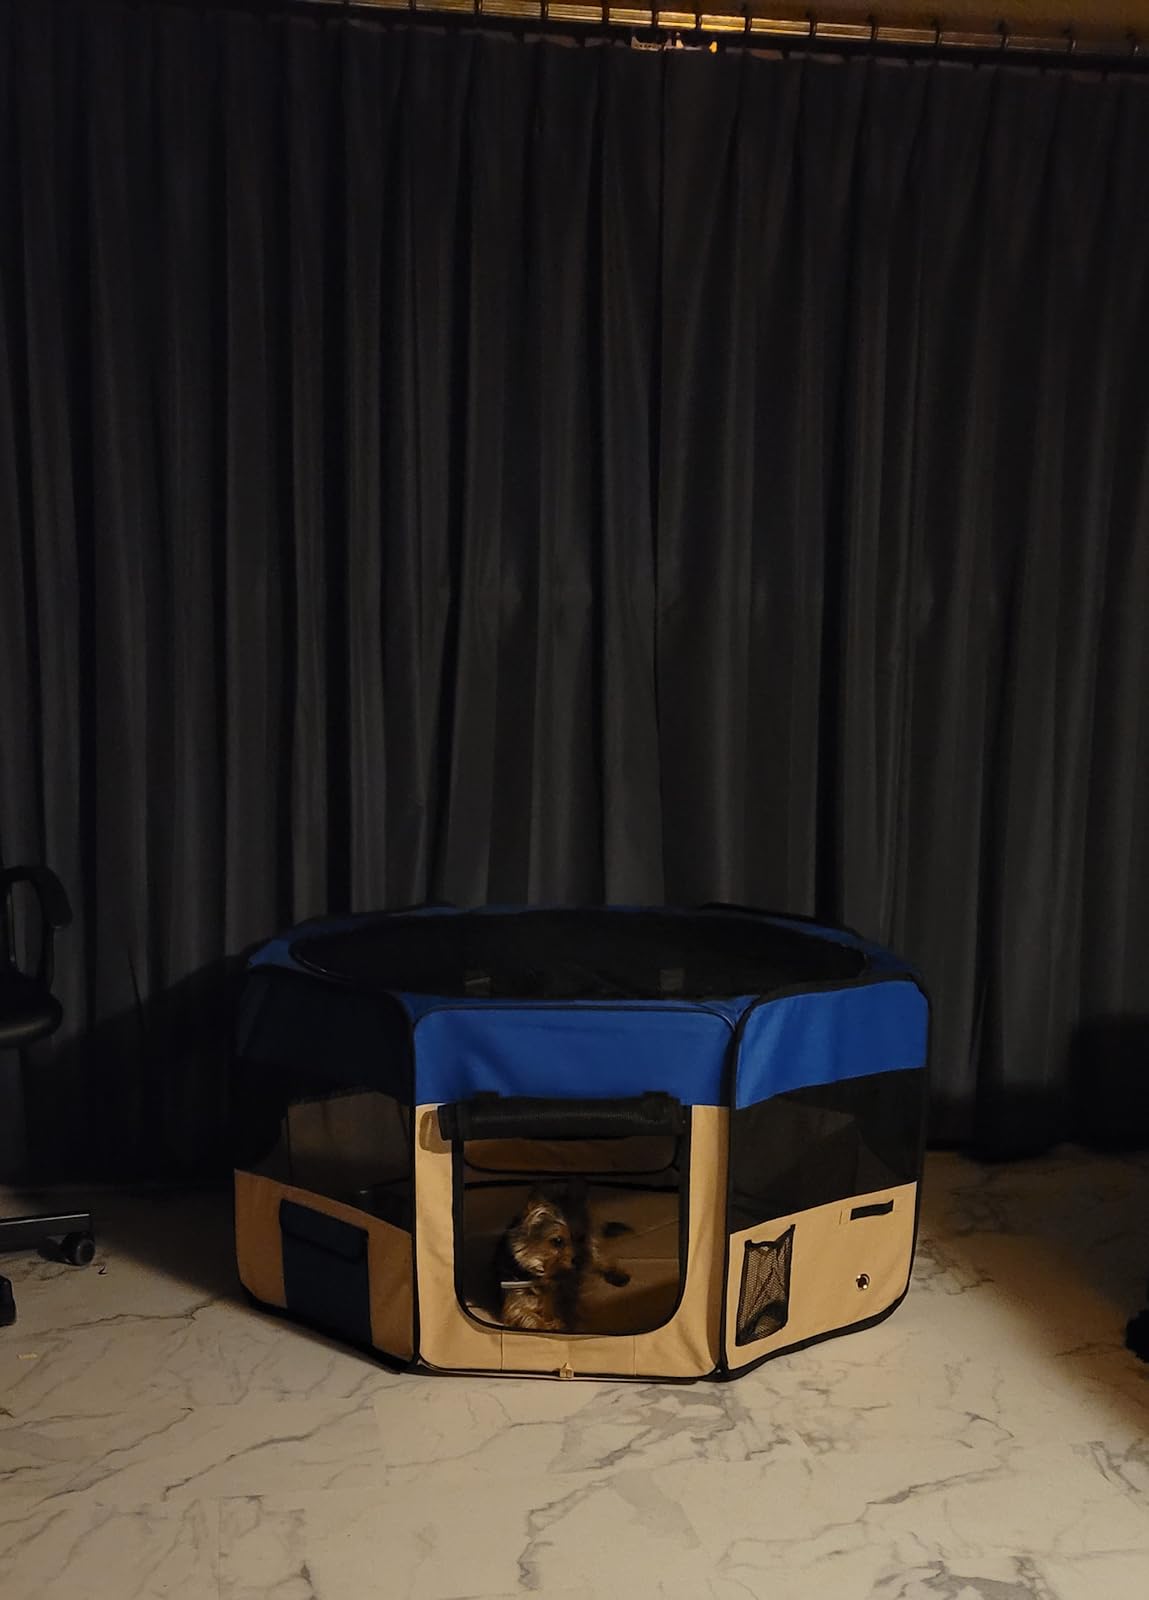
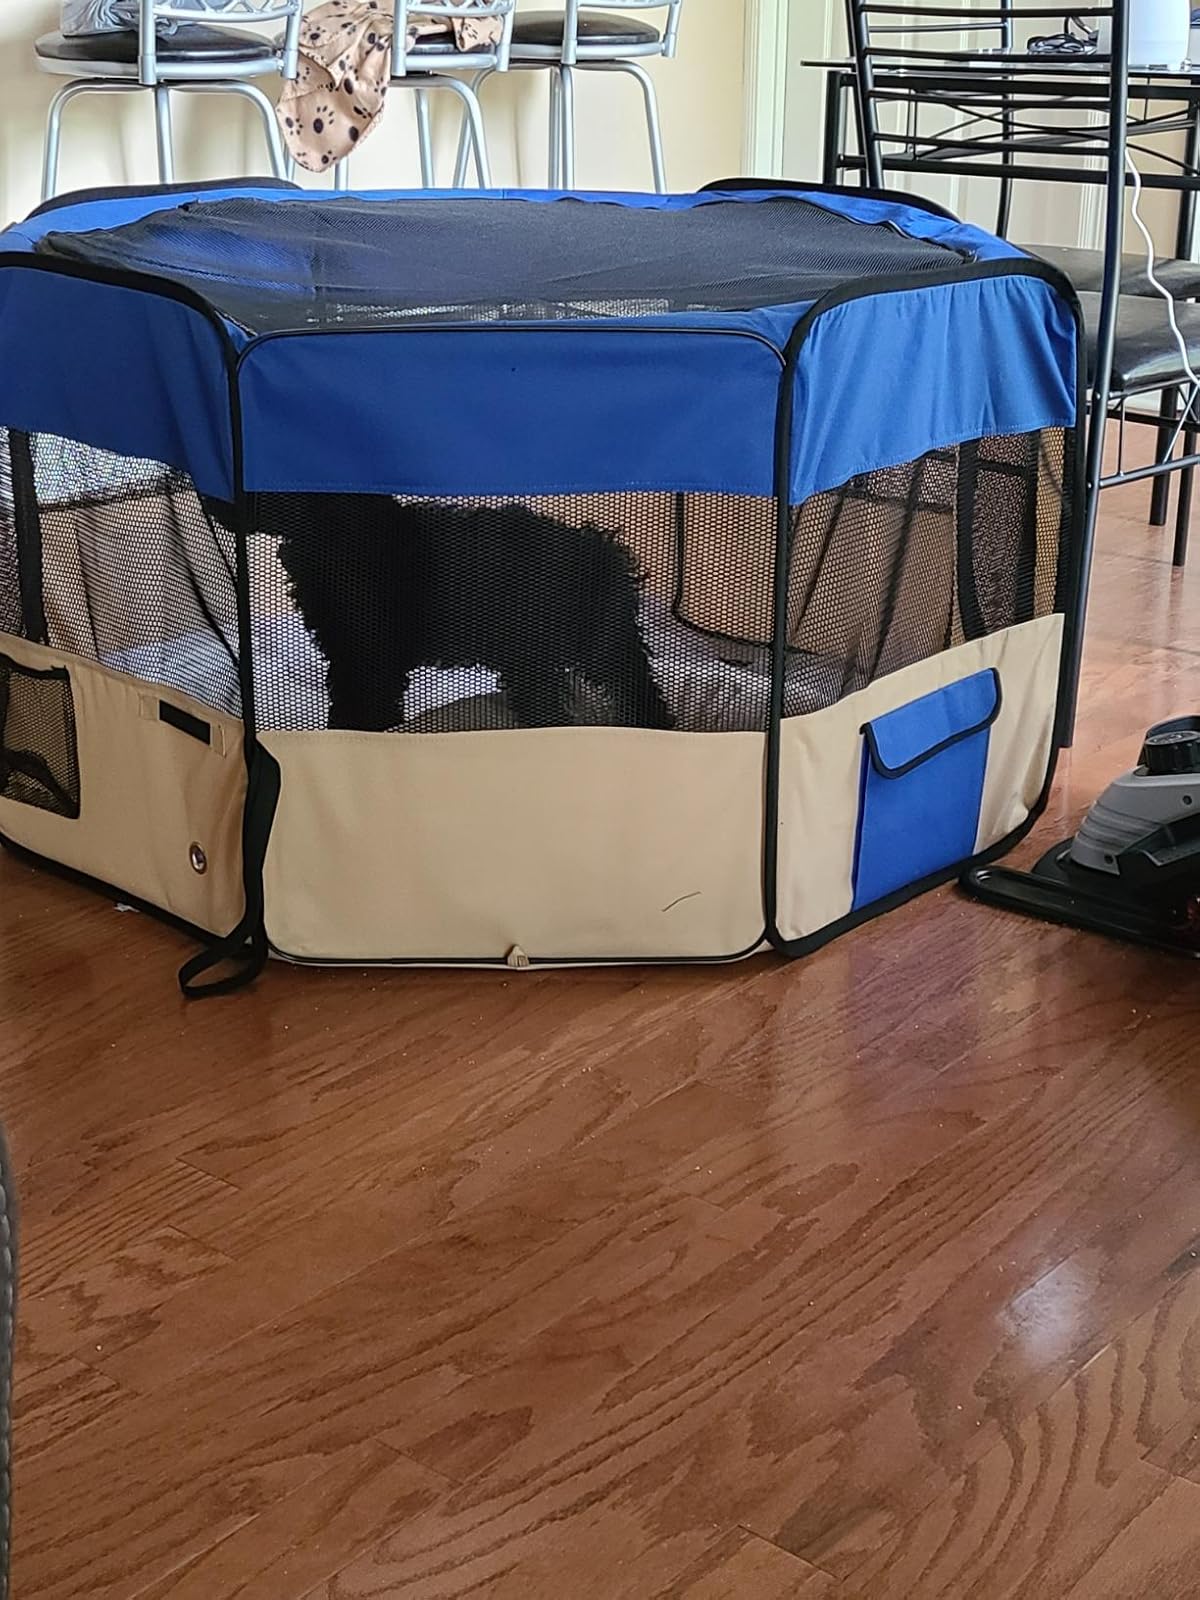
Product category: items_kennel
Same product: yes